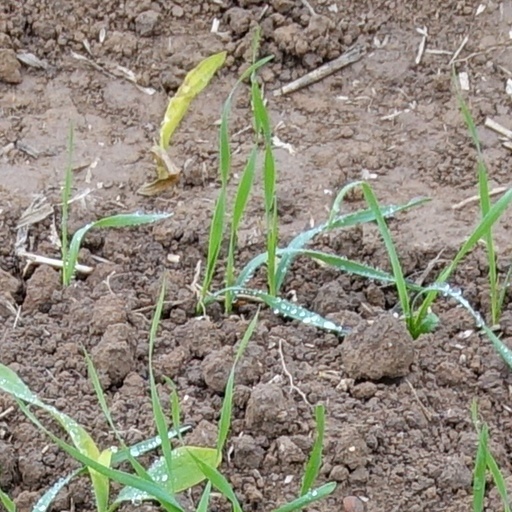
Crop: wheat